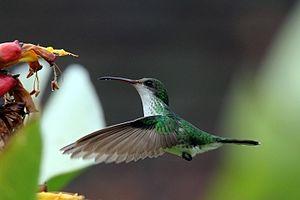
Colibri à tête noire (Trochilus polytmus) femelle en vol
Un animal national est un animal choisi par une communauté comme son emblème en raison de sa représentativité, soit parce qu'il est caractéristique du territoire considéré, soit encore pour la Nouvelle Zélande le kiwi. Certains pays ont plusieurs animaux nationaux.